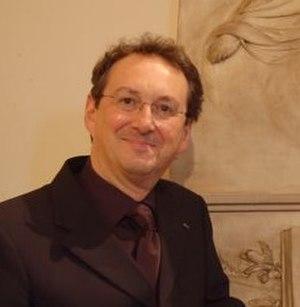
Peter Phillips est un chef de chœur et musicologue britannique. Il fonde l'ensemble The Tallis Scholars en 1973 et Gimell Records en 1980.